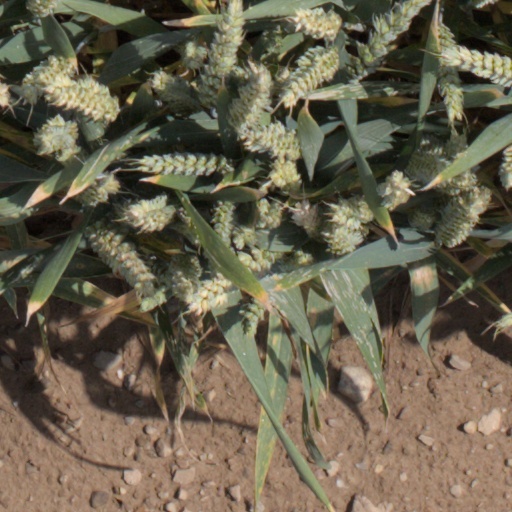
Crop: wheat